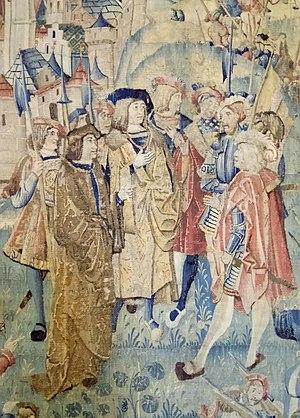
Représentation de Louis de La Trémoille (au centre) négociant le départ des Suisses en 1513, détail d'une tapisserie conservée au musée des beaux-arts de Dijon commémorant la levée du siège de Dijon.
Louis II de La Trémoille, ou de La Trimouille, vicomte de Thouars, né à Bommiers le 20 ou le 29 septembre 1460, mort à Pavie le 24 février 1525, est un homme d'État et un chef de guerre français de la fin du Moyen Âge et de la Renaissance, qui a servi les rois Charles VIII, Louis XII et François Iᵉʳ. C'est le fils de Louis Iᵉʳ de la Trémoille et de Marguerite d'Amboise. Il est donc le petit-fils de Georges Ier de La Trémoïlle et Catherine de L'Isle-Bouchard, ainsi que de Louis d'Amboise et Marie de Rieux.